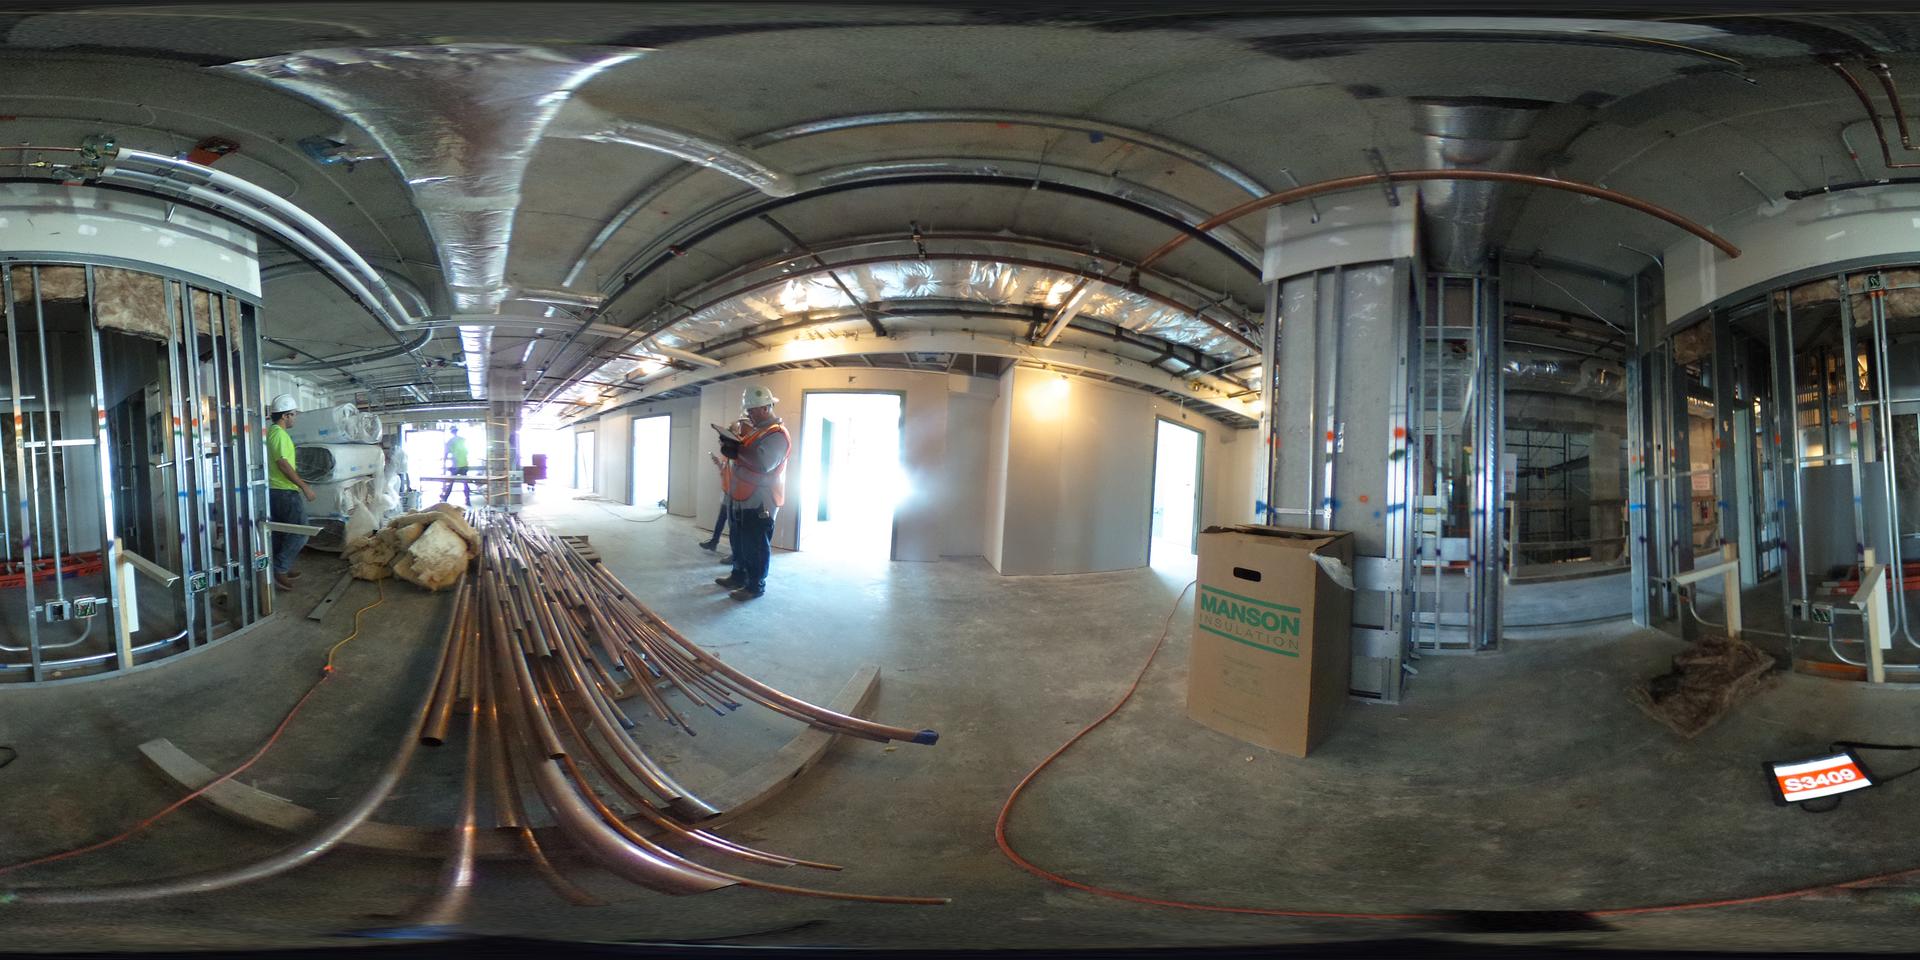
Referred object: the worker in the green safety shirt and white hard hat

Referred object: look down slightly ahead at the pile of copper pipes

Referred object: the cardboard box opposite the bright open doorway